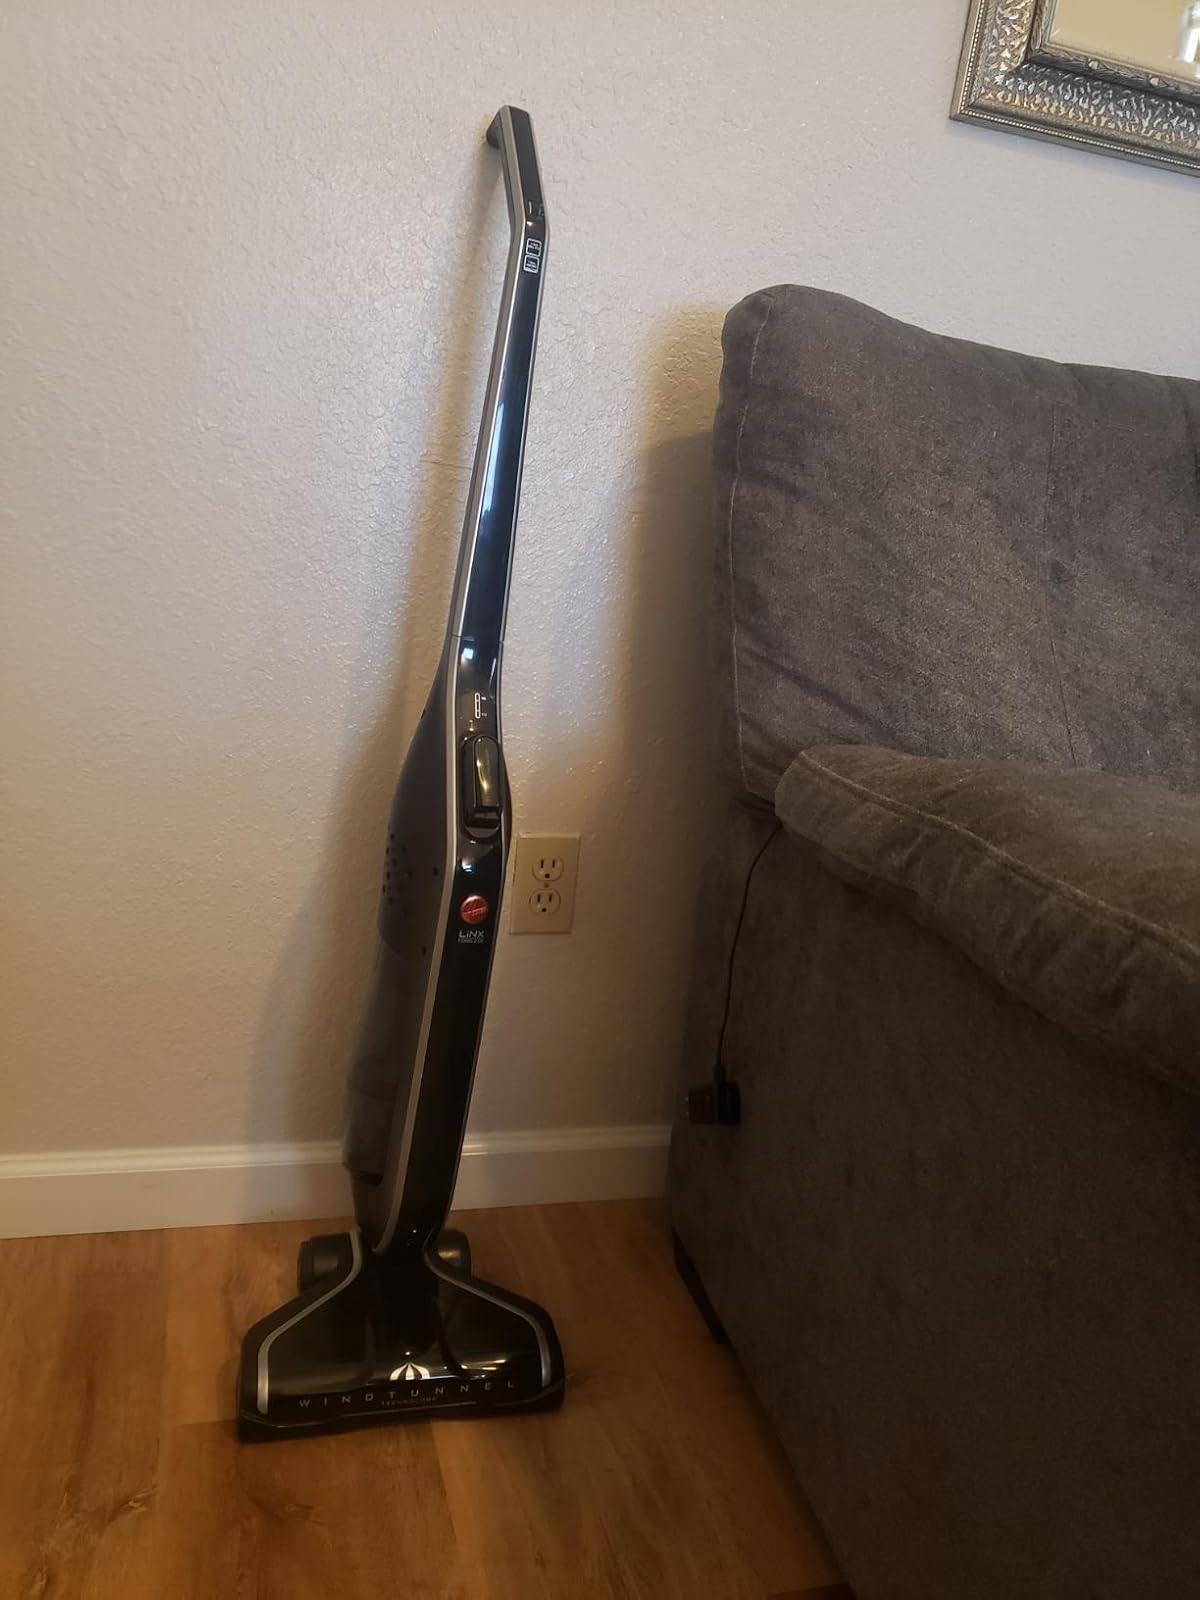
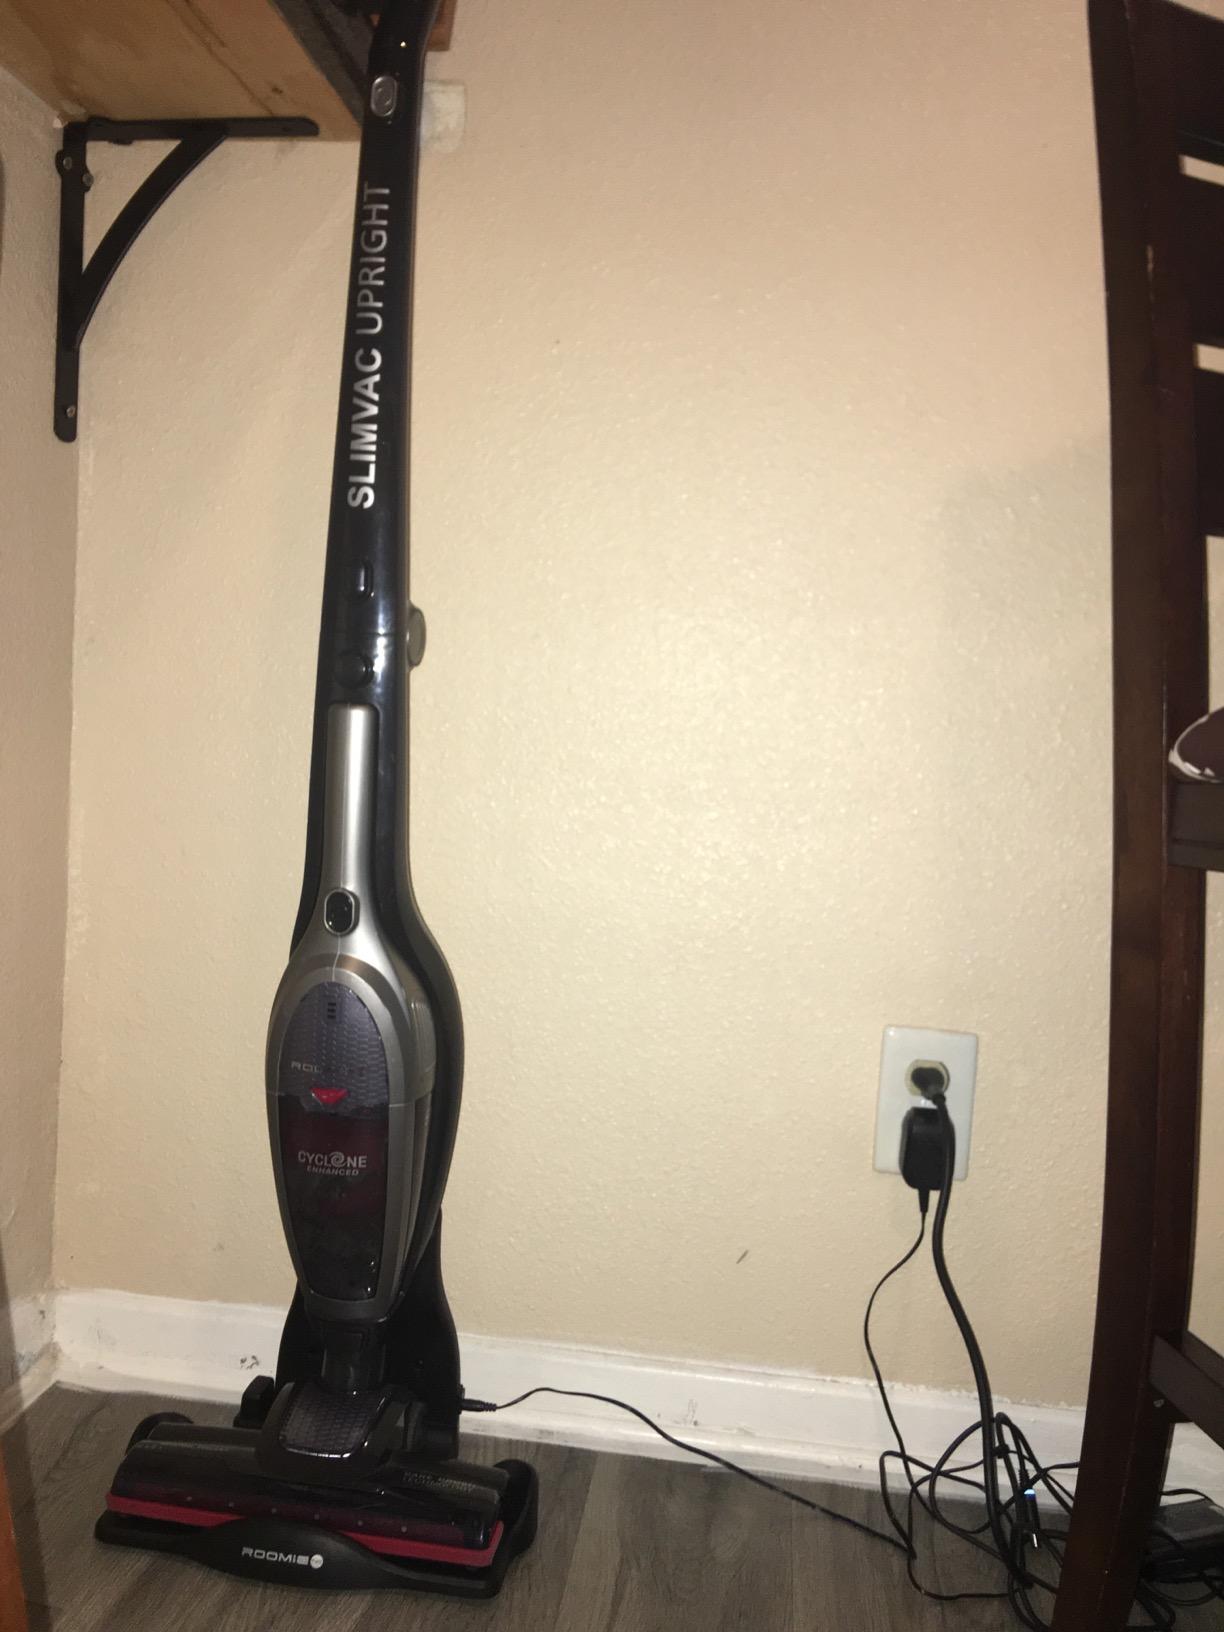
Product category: items_vacuum
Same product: no